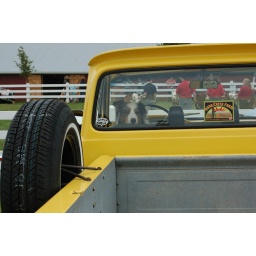
Dundas Plowing Match &amp;amp; Agricultural Fair - dog waiting patiently in the truck